Lowbridge Estate

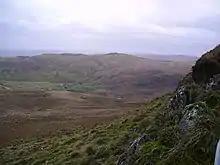
Dry Howe Farm from the slopes of Todd Crag

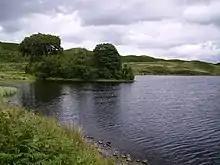
Gurnal Dubbs(lake)

The Lowbridge Estate lies six miles north of Kendal in the Lake District National Park, England, off the A6 road.